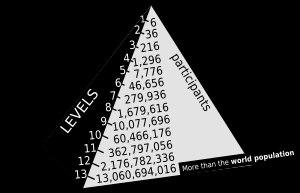
L’escroquerie est le fait, soit par l'usage d'un faux nom ou d'une fausse qualité, soit par l'abus d'une qualité vraie, soit par l'emploi de manœuvres frauduleuses, de tromper une personne physique ou morale et de déterminer ainsi, à son préjudice ou au préjudice d'un tiers, à remettre des fonds, des valeurs ou un bien quelconque, à fournir un service ou à consentir un acte opérant obligation ou décharge.